National Register of Historic Places listings in Salem, Virginia

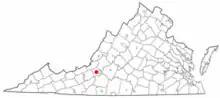
Location of Salem in Virginia

This is intended to be a complete list of the properties and districts on the National Register of Historic Places in the independent city of Salem, Virginia, United States. The locations of National Register properties and districts for which the latitude and longitude coordinates are included below, may be seen in an online map.